Dünyayı Kurtaran Adam

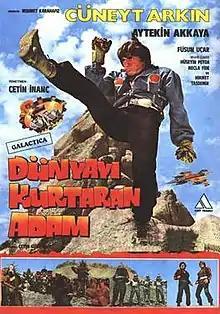
Turkish theatrical poster

Dünyayı Kurtaran Adam (English: The Man Who Saves The World) is a 1982 Turkish science fantasy martial arts superhero adventure film directed by Çetin İnanç, and starring actor/martial artist Cüneyt Arkın. It was first released in November 1982 by Anıt Ticaret in Turkey, and later in 2005 by BijouFlix Releasing in the United States.